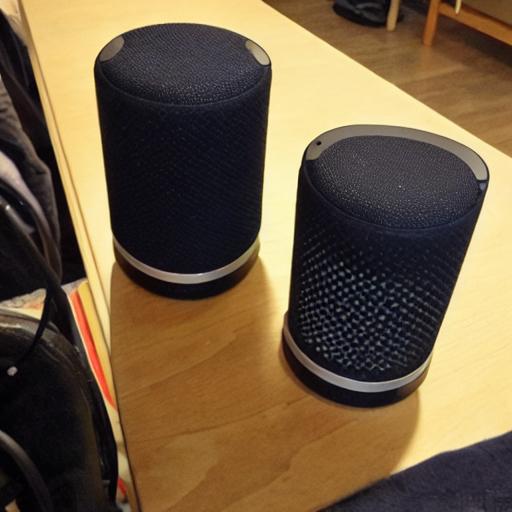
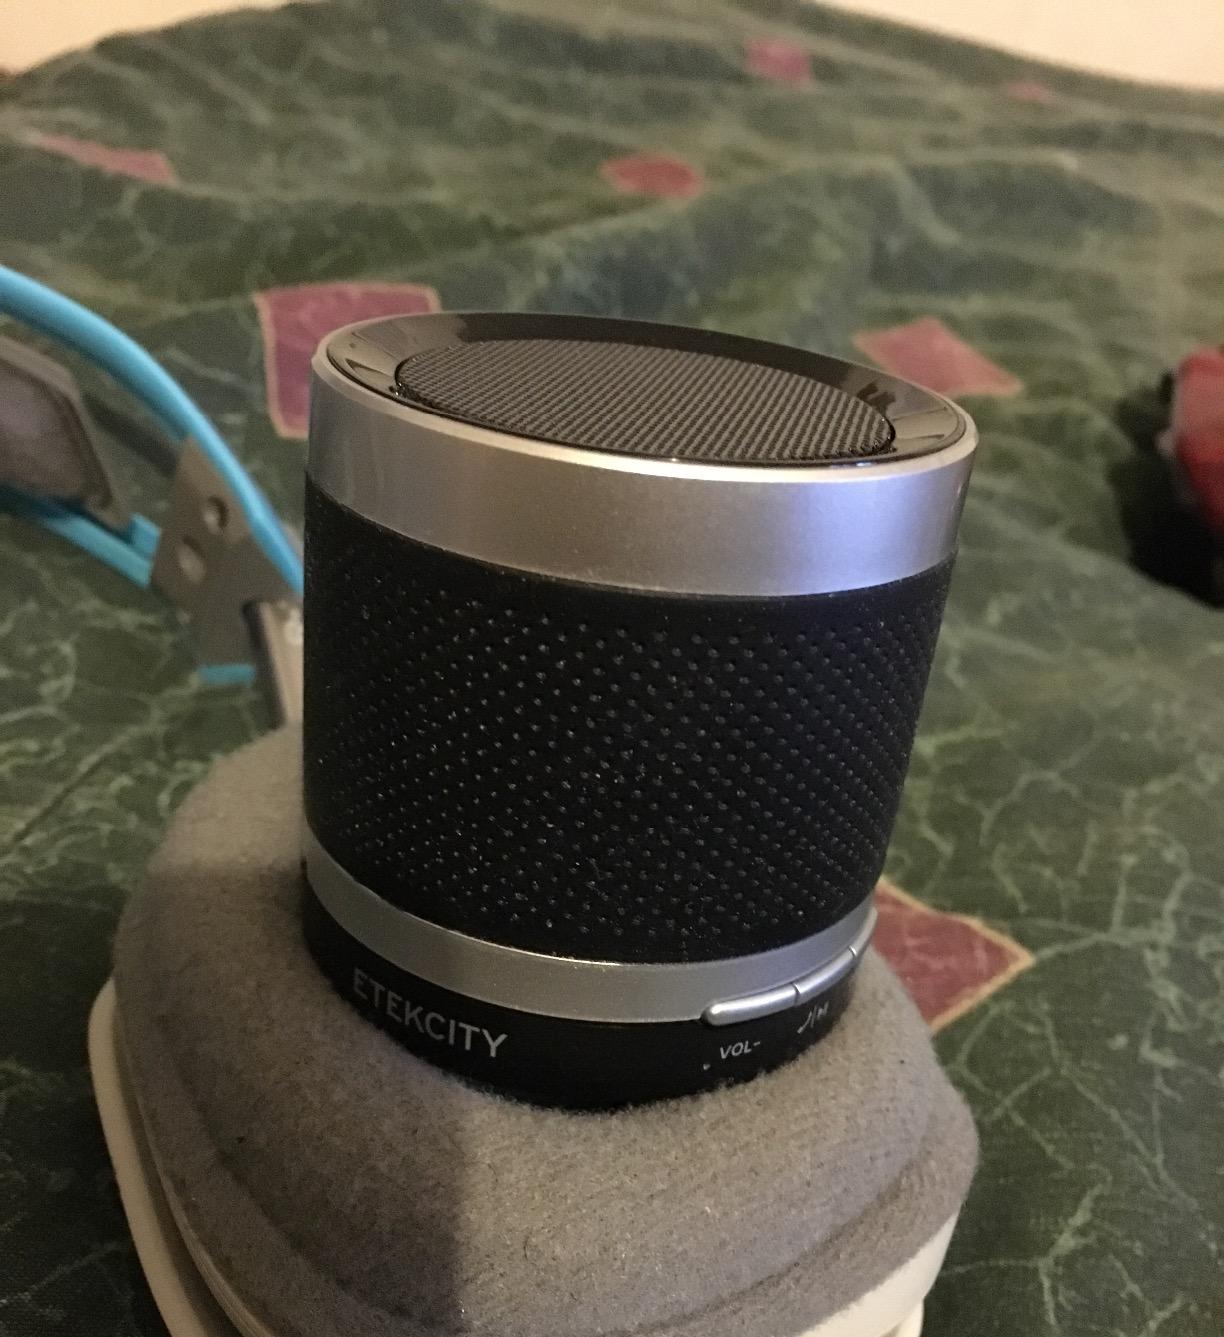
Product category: speaker
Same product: no